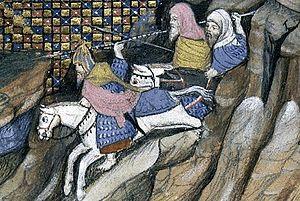
Art Mor mac Art MacMurrough Kavanagh est un chef du clan Mac Murrough Kavanagh. Il réussit pendant son règne de 40 ans à contrôler la plus grande partie du Leinster sur lequel ses ancêtres avaient régné comme rois.